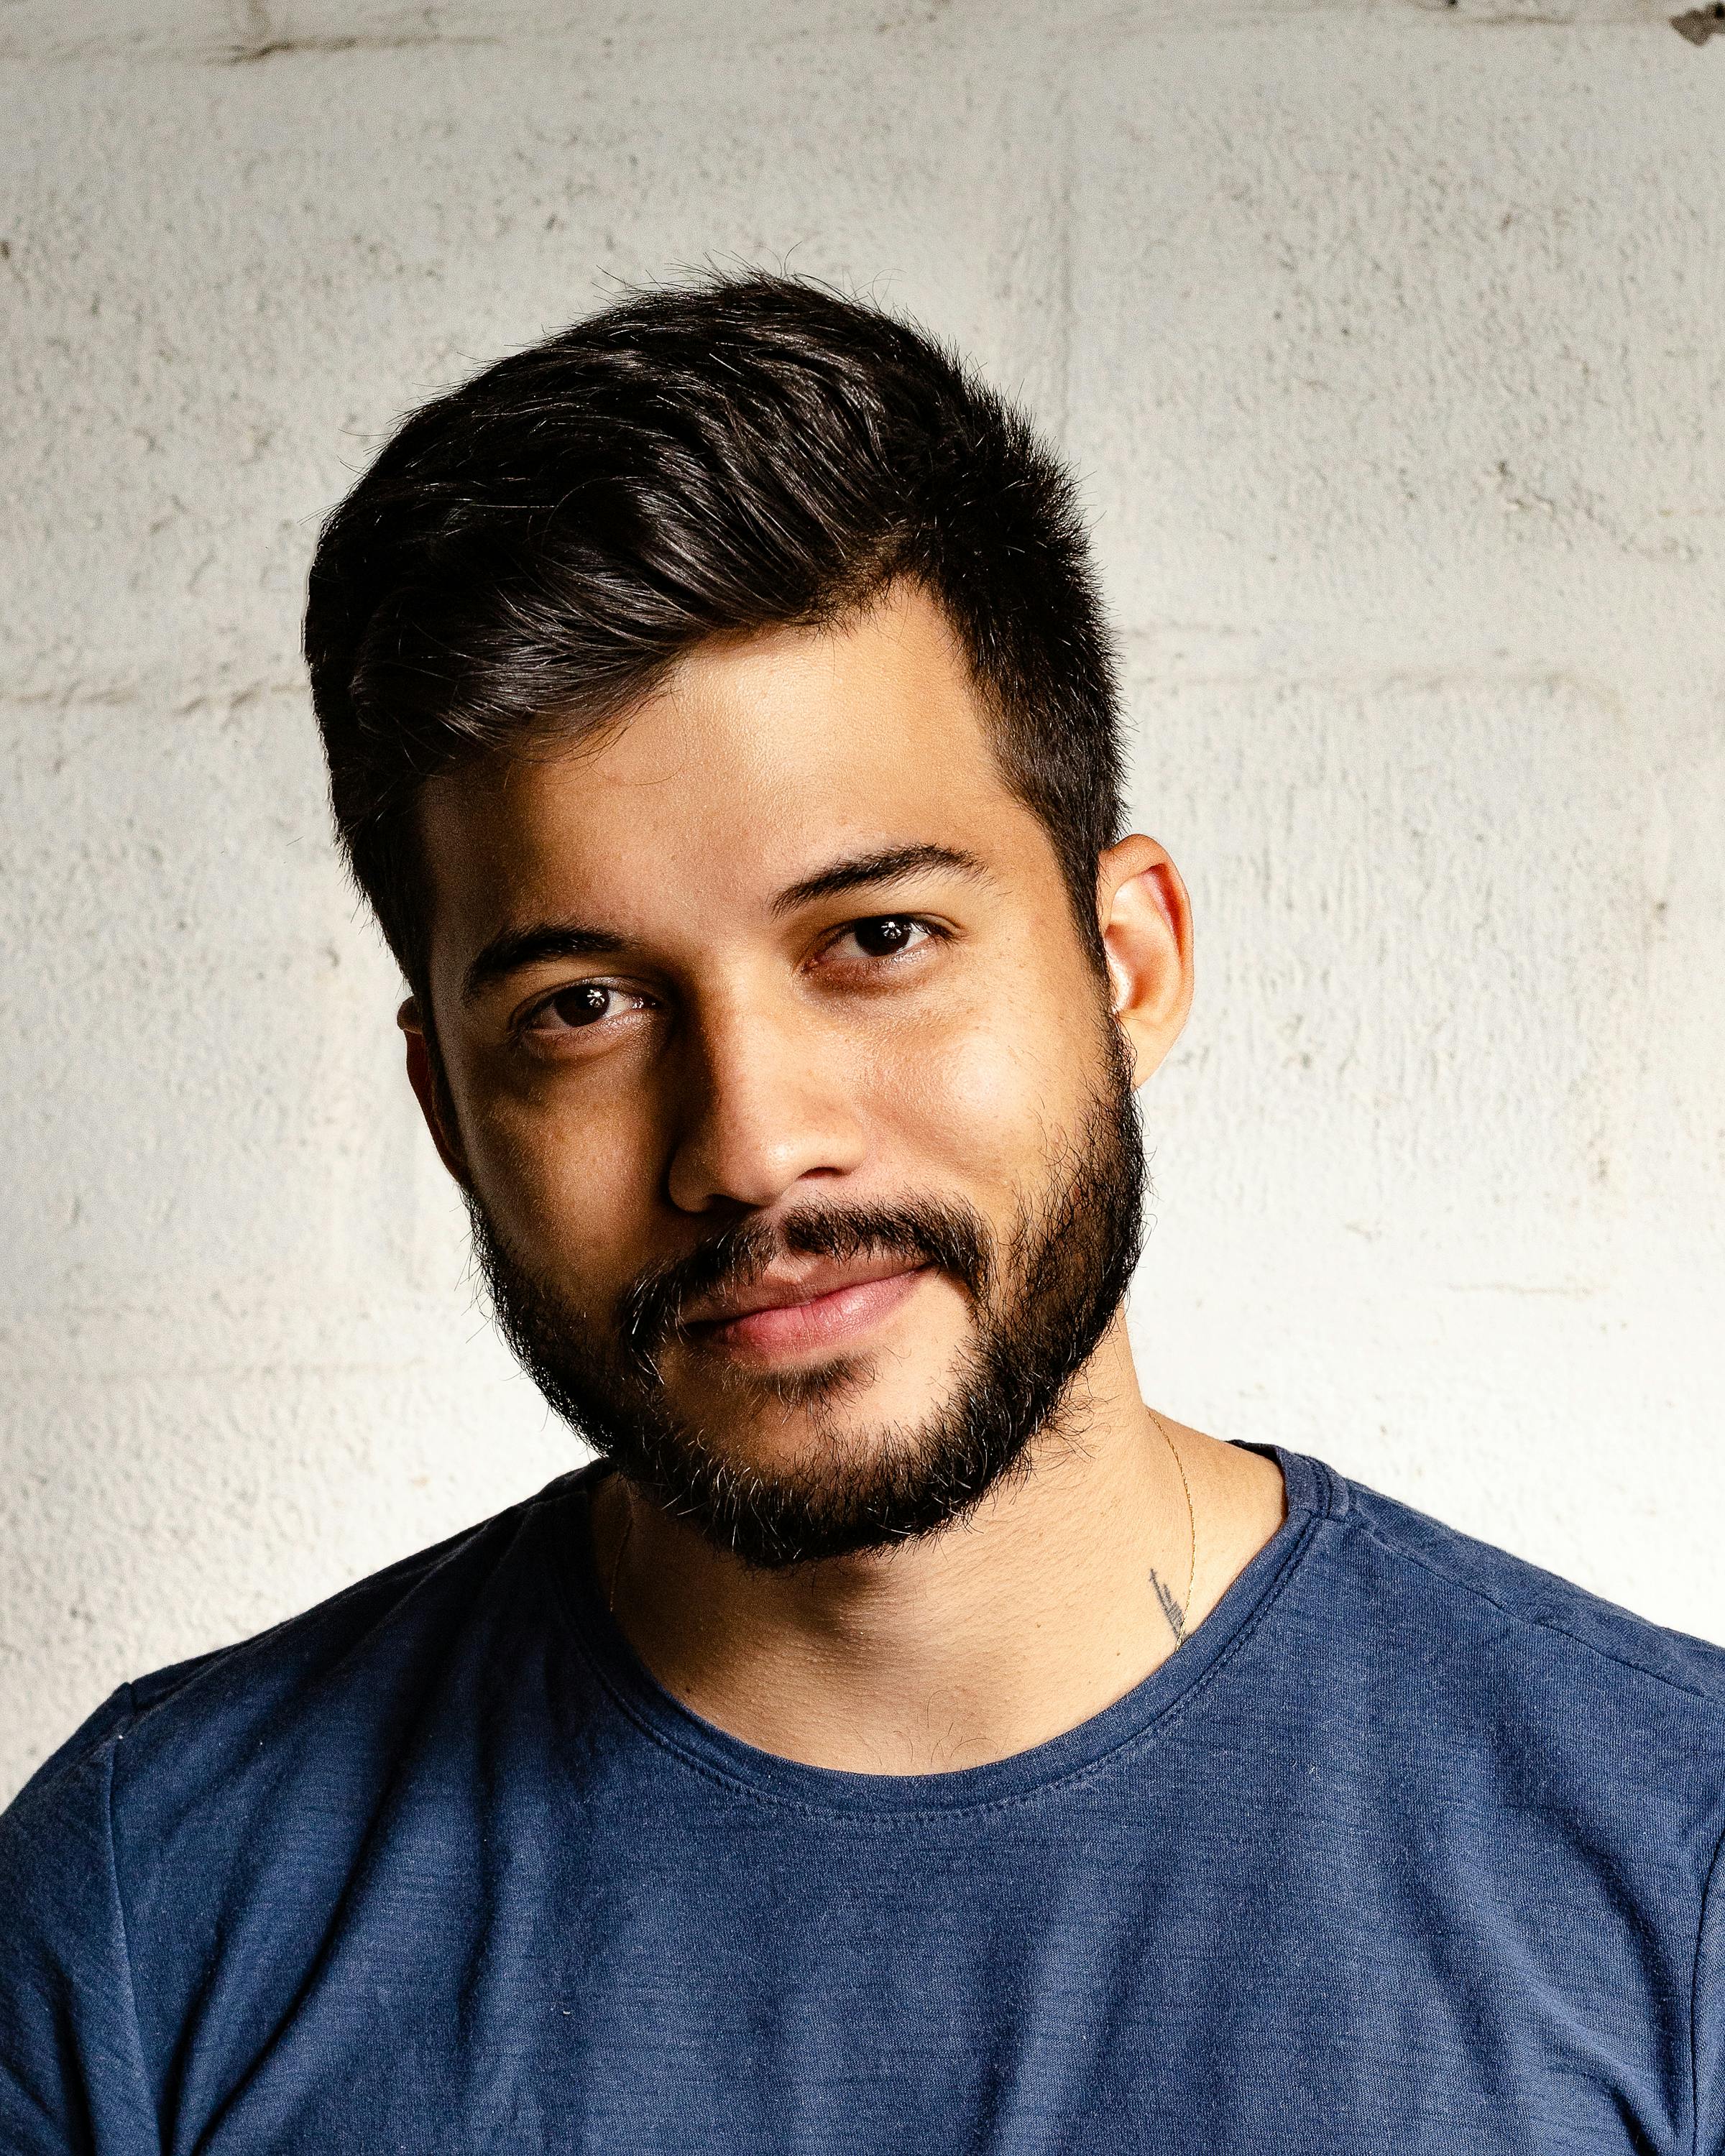
Gender: men